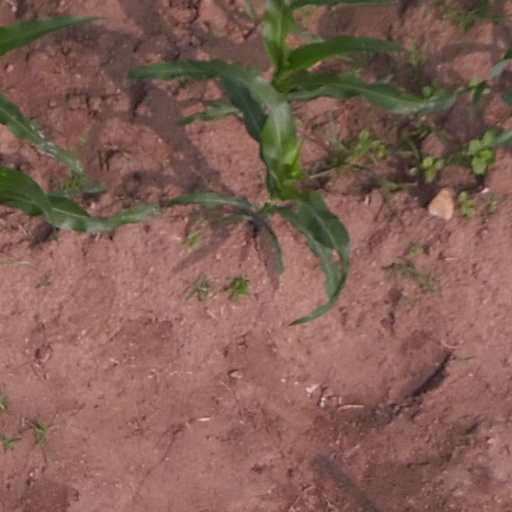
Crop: maize; corn